Digoxin toxicity

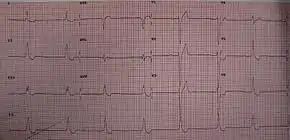
An ECG showing digoxin toxicity with the classic "scooped out" ST segment

In digoxin toxicity, the finding of frequent premature ventricular beats (PVCs) is the most common and the earliest dysrhythmia. Sinus bradycardia is also very common. In addition, depressed conduction is a predominant feature of digoxin toxicity. Other ECG changes that suggest digoxin toxicity include bigeminal and trigeminal rhythms, ventricular bigeminy, and bidirectional ventricular tachycardia.